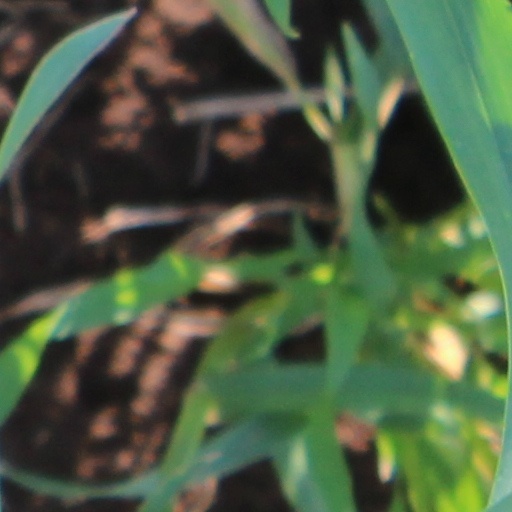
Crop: wheat